Beaufort Sea

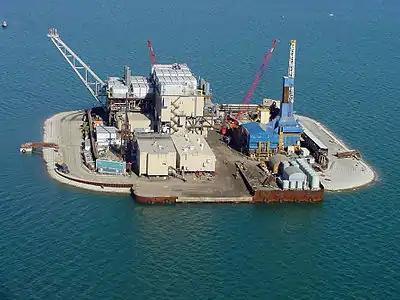
Northstar Island, an artificial island northwest of Prudhoe Bay, is a site of oil and gas drilling

"There is only one proposed Early-Entry site in eastern Beringia that still has proponents, Bluefish Caves in the Porcupine River Basin, Yukon Territory, Canada. Claims of great antiquity in the area [e.g., 30kya] have a convoluted history. A caribou tibia flesher, the most diagnostic human implement from the Old Crow basin, had been dated at near 28 kya. When redated using accelerator mass spectrometry (AMS) of small amounts of remnant collagen the bone produced a 1.8 kya date (Yesner 1996b:255)". There is no evidence for anomalous occupation of Beaufort coasts in the context of Arctic cultures generally, including the arrival about 4,000 years ago by Paleo-Eskimos such as the Dorset culture, around 1,000 years ago by the Thule and finally by the modern Inuit. From early ages, they practiced fishing – bones of Arctic char were found at the 4,000 years old settlements. While originally they lived nomadic life, later, they started to form permanent settlements. Their population is increasing, but the unemployment rate is relatively high.